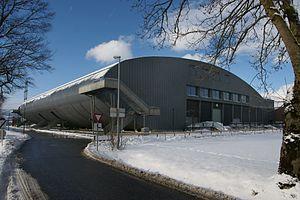
Le Messestadion Dornbirn est une patinoire située à Dornbirn en Autriche.